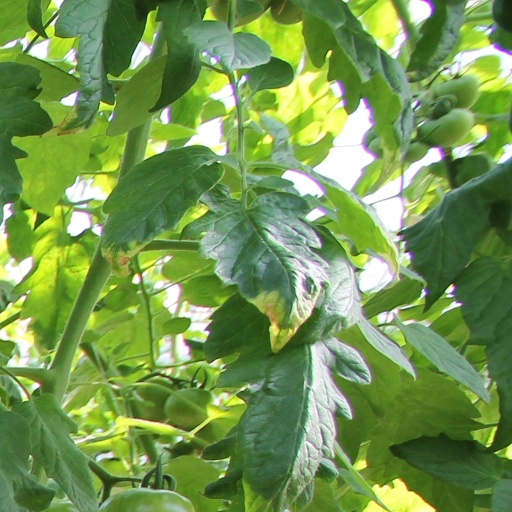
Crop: tomato